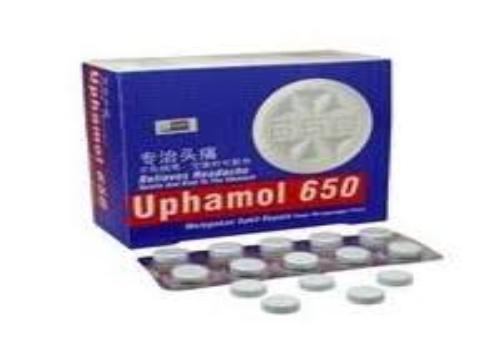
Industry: Medical